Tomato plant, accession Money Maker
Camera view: tilt-top (135 deg); turntable rotation: 30 degrees
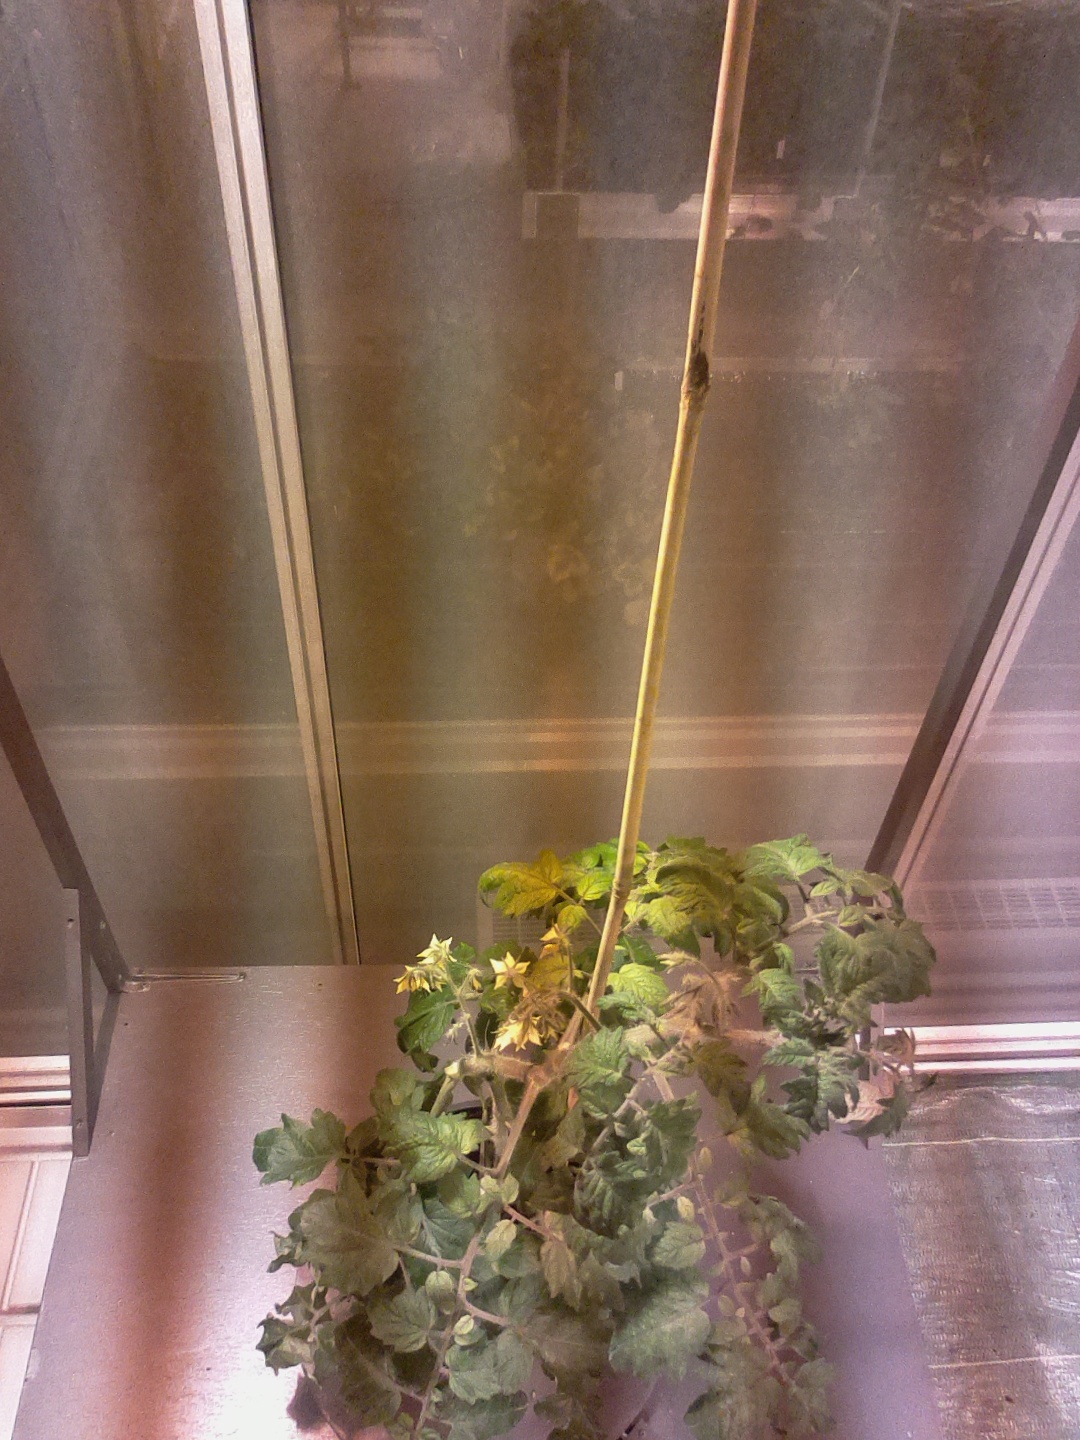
BBCH growth stage 67: Full flowering, 70%-80% of flowers open, more petals falling